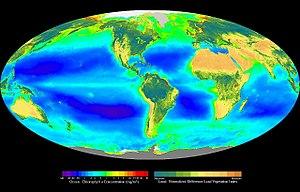
La production primaire est la vitesse à laquelle se biosynthétise au niveau de la biomasse une quantité donnée de matière organique à partir de matière minérale et d'un apport d'énergie. C'est un flux exprimé en masse de carbone assimilé par unité de temps. Cette production de matière organique s'effectue principalement grâce à la photosynthèse. Dans un écosystème, la productivité primaire est réalisée par les producteurs primaires également appelés autotrophes. Il s'agit du premier maillon d'une chaine alimentaire dans un réseau trophique. Les producteurs primaires sont principalement des plantes dans les écosystèmes terrestres et des algues dans les écosystèmes aquatiques. Les écologues distinguent deux sous-ensembles de production primaire : la Production Primaire Brute et la Production Primaire Nette.
La photosynthèse est le processus bioénergétique qui permet à des organismes de synthétiser de la matière organique en utilisant l'énergie lumineuse.
La biosphère est l'ensemble des organismes vivants et leurs milieux de vie, donc la totalité des écosystèmes présents que ce soit dans la lithosphère, l'hydrosphère et l'atmosphère.
La biomasse est le terme qui désigne la quantité totale d'organismes vivants dans un biotope ou un lieu déterminé à un moment donné, qu'il s'agisse de plantes, d'animaux, de champignons ou de microbes. L'humanité en tire notamment toute sa nourriture et une grande partie des ressources quotidiennement nécessaires. Tant qu'elle n'est pas surexploitée, cette ressource est dite renouvelable. Le pétrole et le gaz naturel sont aussi issues de la biomasse.